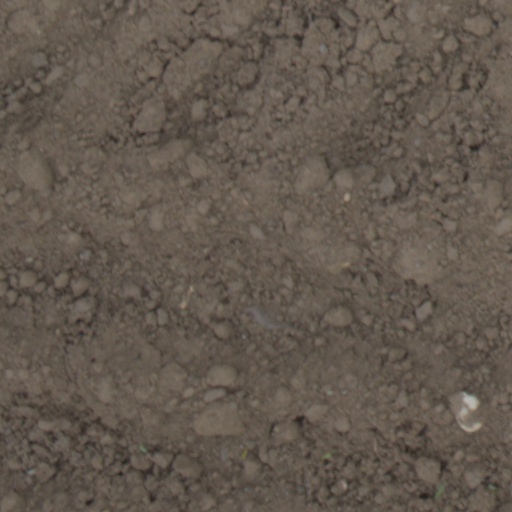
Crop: wheat